Barbuda Codrington Airport

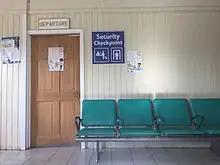
The interior of the airport.

In September 2017, Hurricane Irma seriously damaged Barbuda Codrington Airport, and as a result, Antiguan and Barbudan authorities shut down the airport until repairs were completed. The airport reopened shortly after.